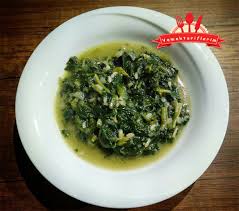
Yemek: ispanak